Epistle to Titus

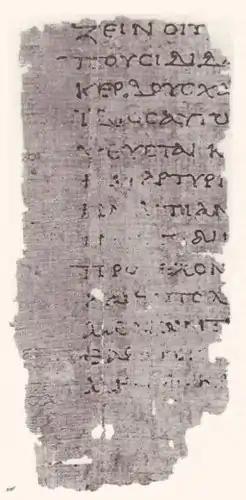
Titus 1:11–15 on Papyrus 32 ("recto")

The Epistle to Titus is one of the three pastoral epistles (along with 1 Timothy and 2 Timothy) in the New Testament, historically attributed to Paul the Apostle. It is addressed to Saint Titus and describes the requirements and duties of presbyters/bishops.